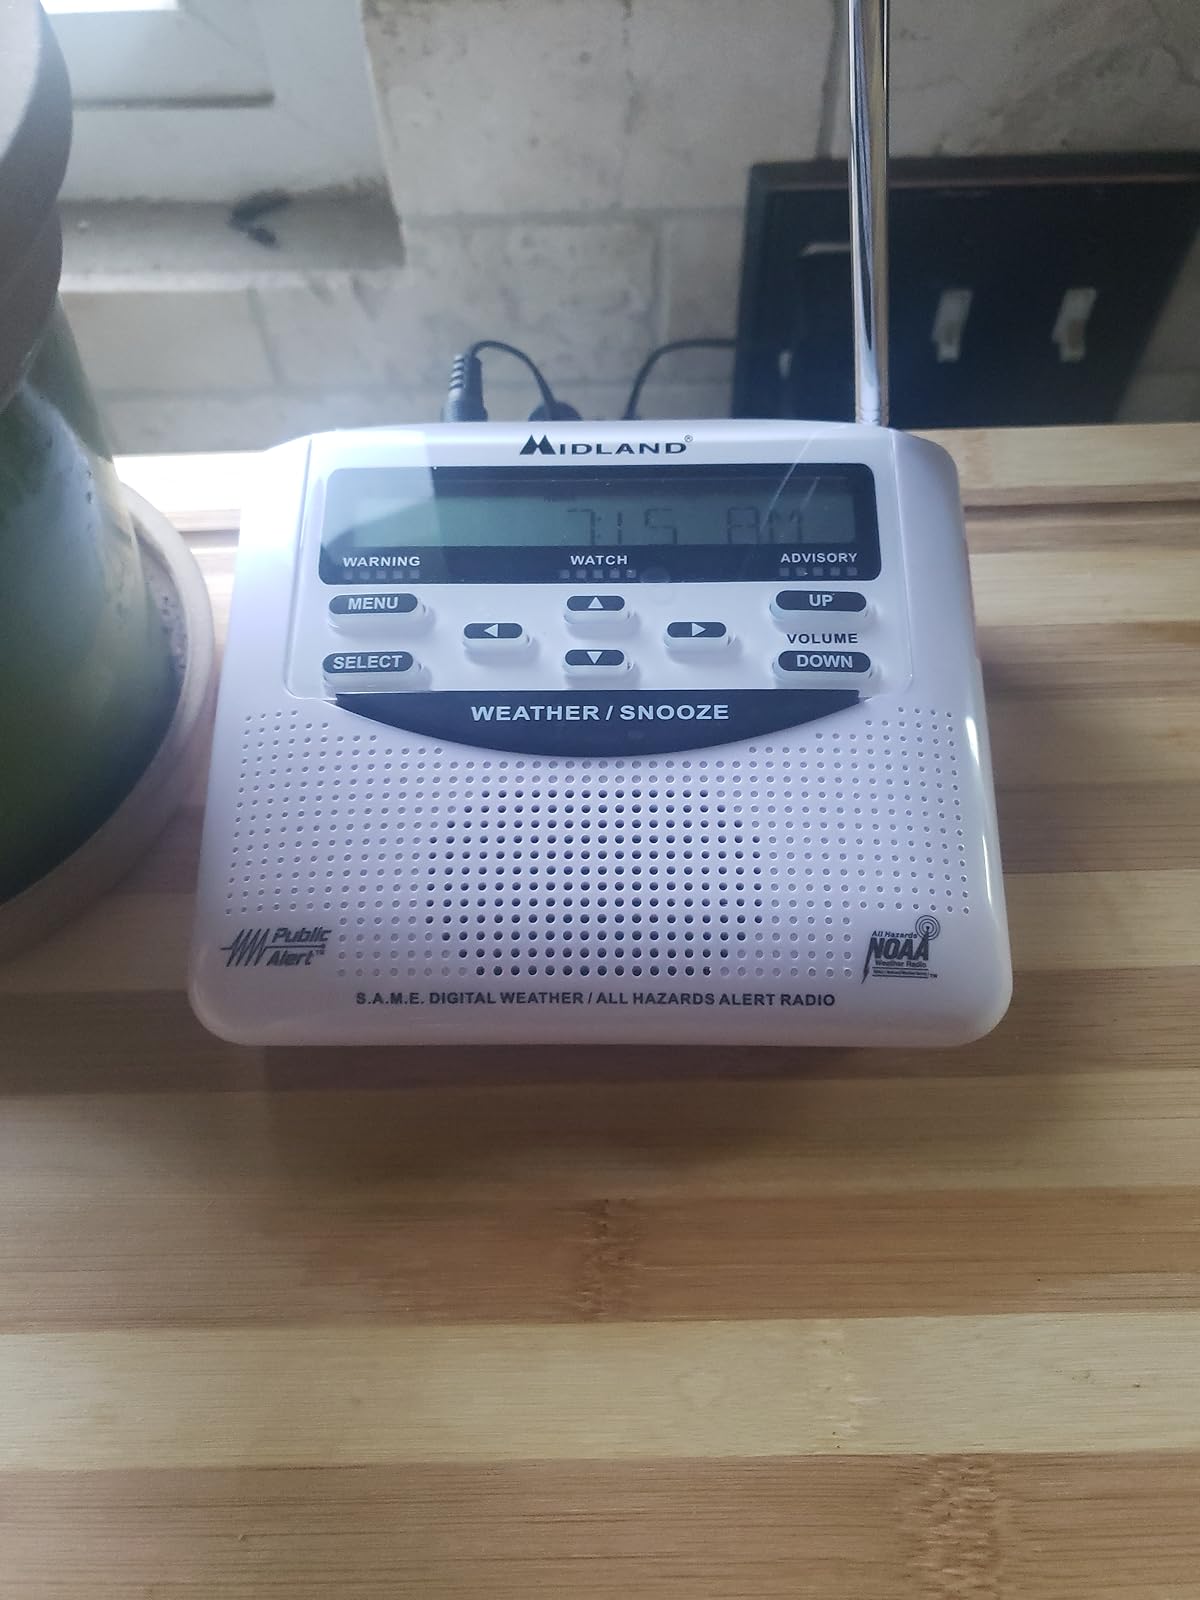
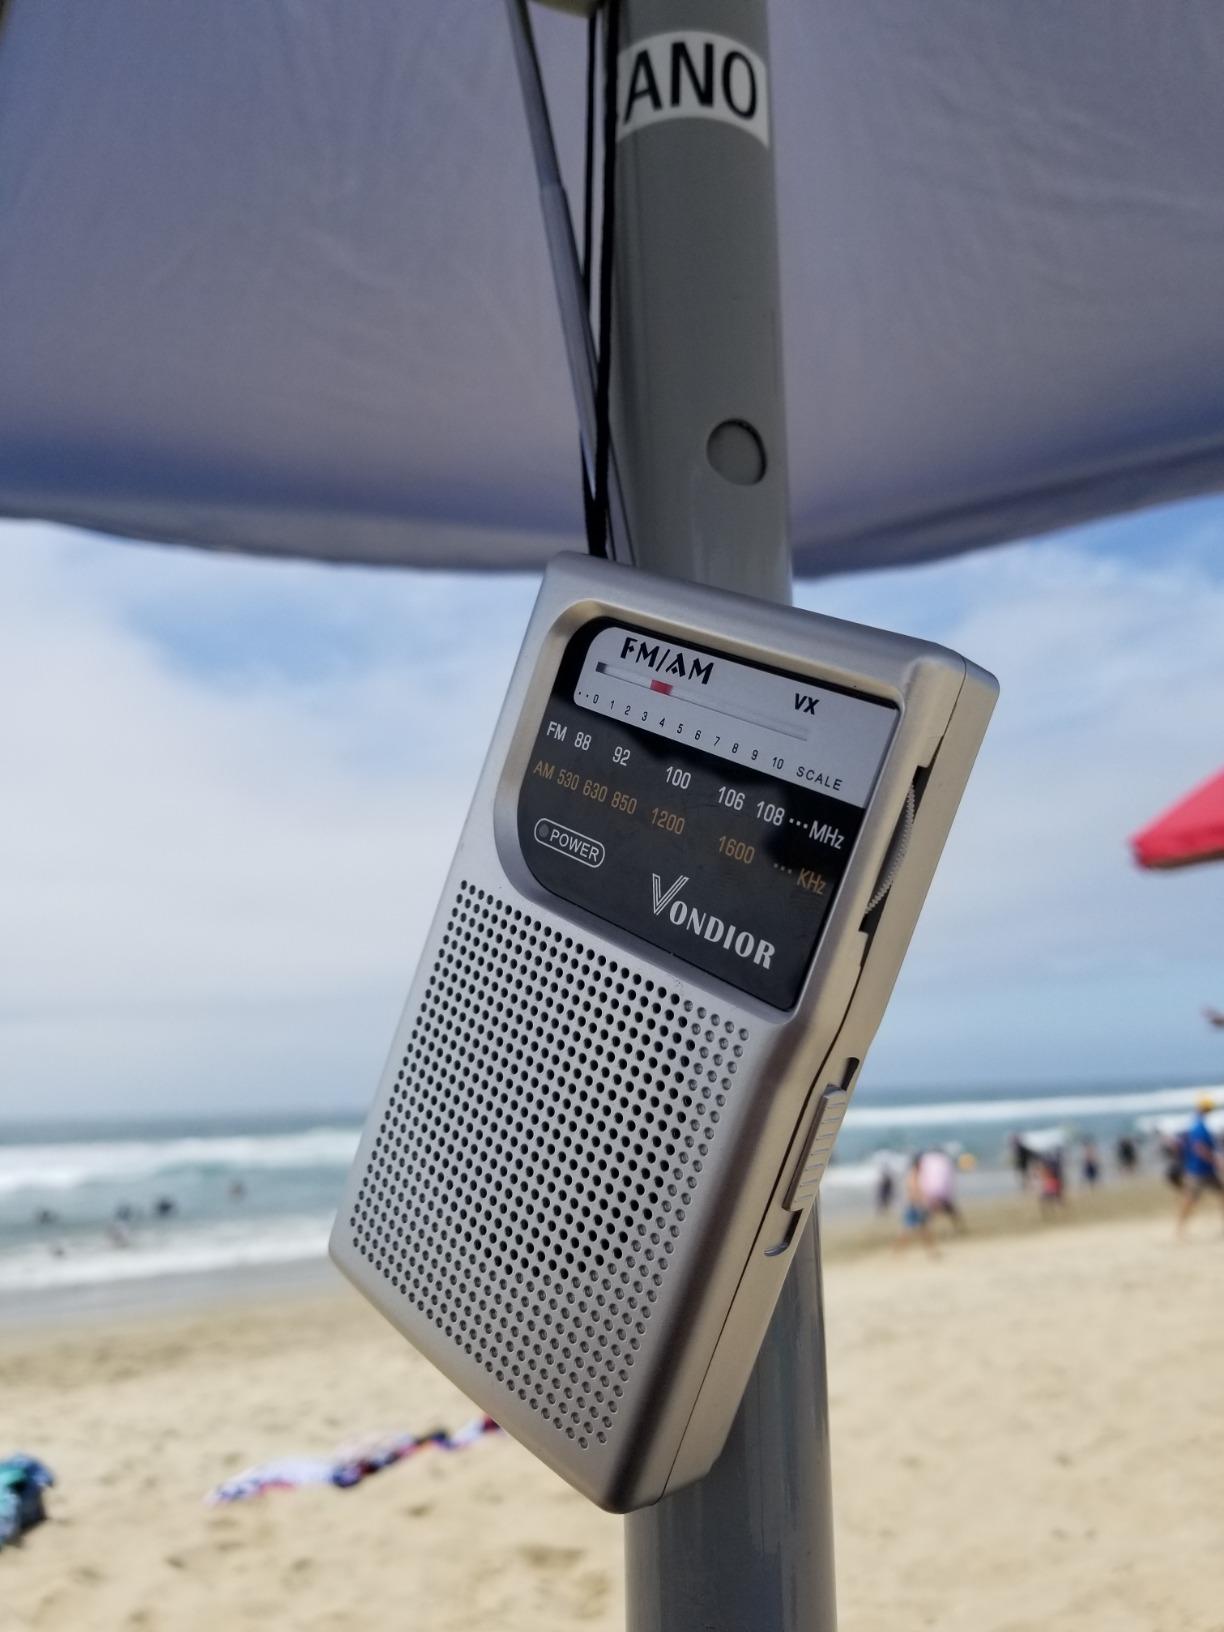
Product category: radio
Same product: no